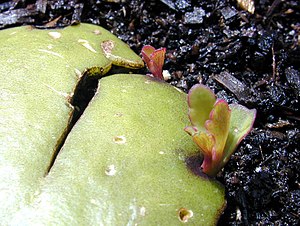
Vegetativ vækst
Dannelse af nye individer langs bladranden hos Mirakelblad (Kalanchoe pinnata). Den lille plante forrest er ca. 1 cm høj. Opfattelsen af "individ" bliver tydeligvis belastet her.
"Vegetativ vækst er den tilvækst hos planter, som foregår udenfor de kønsbærende dele, altså fra vækstpunkter i henholdsvis kim, rødder, stængler og knopper, samt i vækstlaget mellem bark og ved. Den vegetative vækst opleves ofte som den ""egentlige"" vækst, fordi den anden vækst, den generative vækst, foregår mere skjult i sporehuse, frugtlegemer og frugtanlæg.